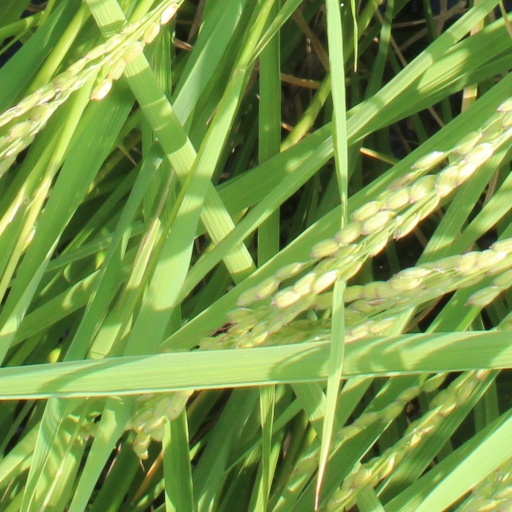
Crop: rice